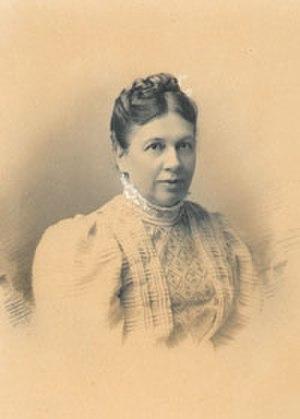
Sophie Andréïevna Behrs, comtesse Léon Tolstoï, née le 22 août 1844 à Moscou et morte à Iasnaïa Poliana le 4 novembre 1919 était l'épouse de l'écrivain russe Léon Tolstoï.